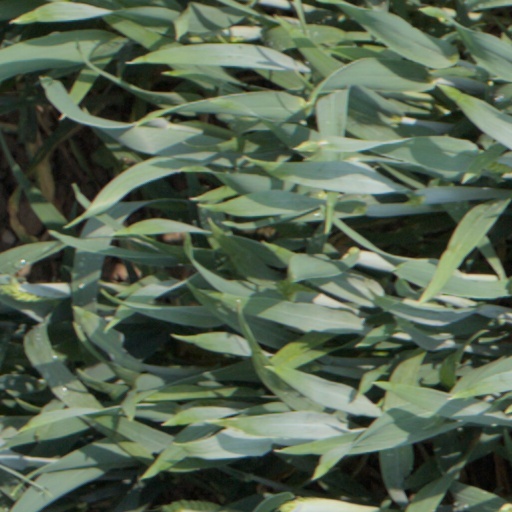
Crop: wheat